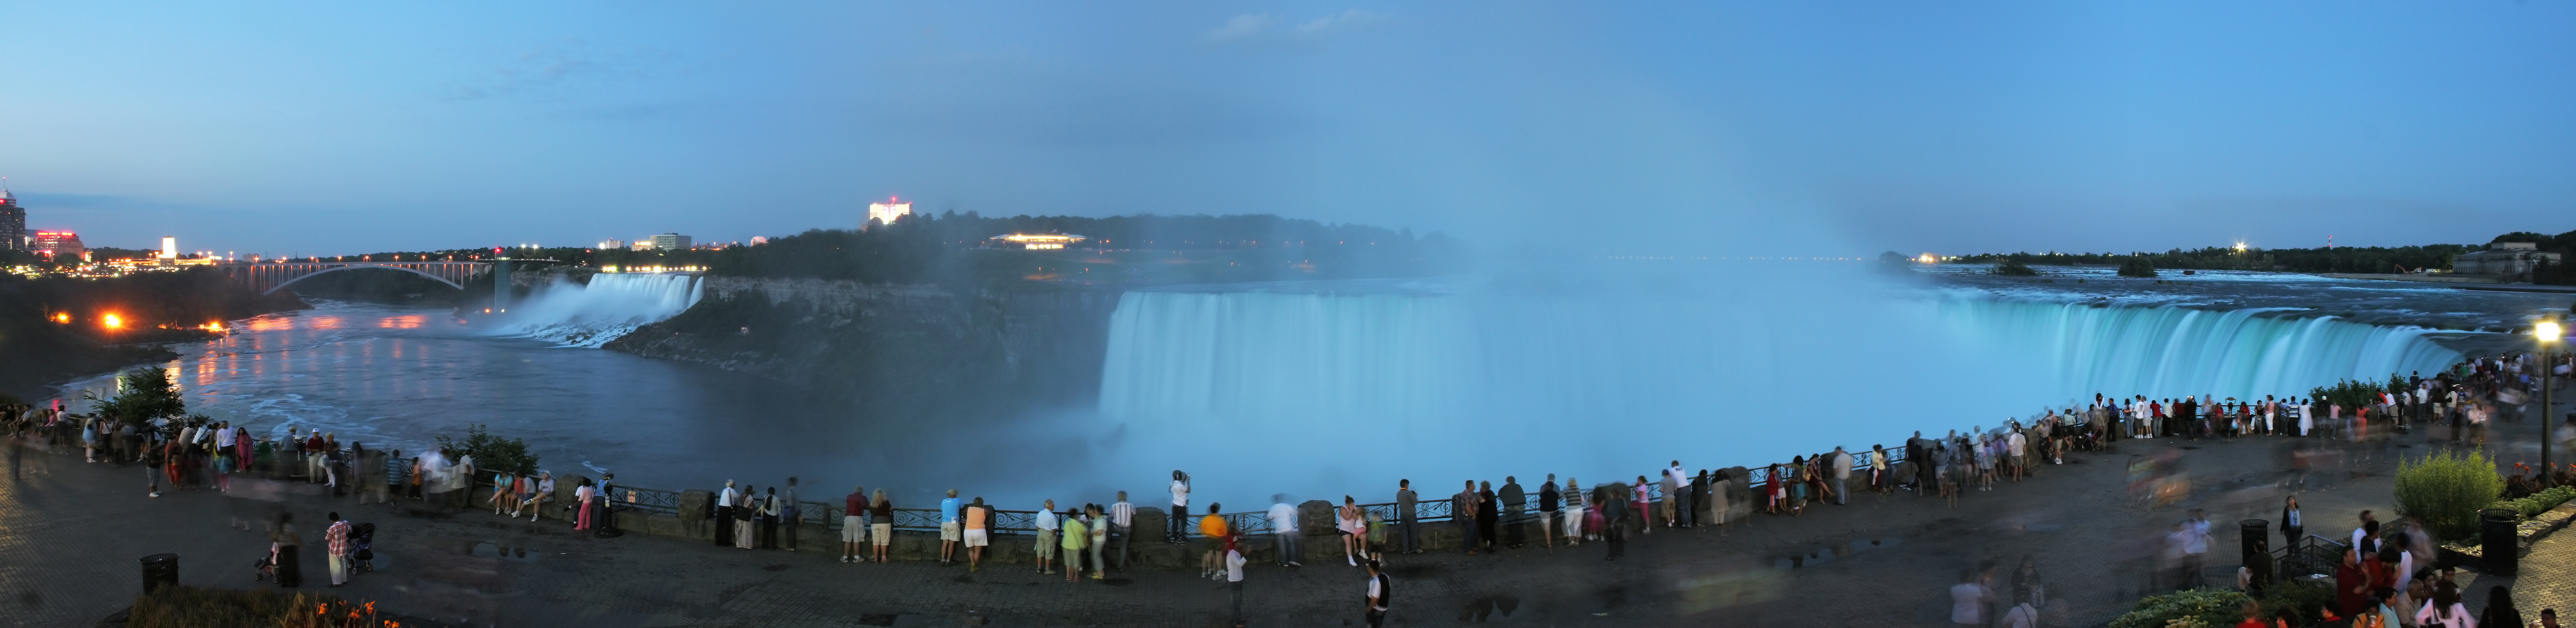
people, crowd, panorama, waterfalls, water feature, niagara falls